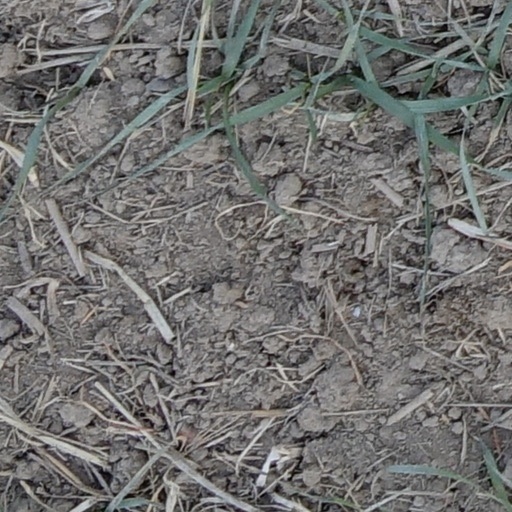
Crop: wheat